List of the largest cannon by caliber

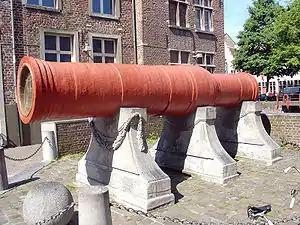
Early 15th-century Flemish giant cannon Dulle Griet at Ghent (caliber of 660 mm)

This list contains all types of cannon through the ages listed in decreasing caliber size. For the purpose of this list, the development of large-calibre artillery can be divided into three periods, based on the kind of projectiles used, due to their dissimilar characteristics, and being practically incommensurable in terms of their bore size: